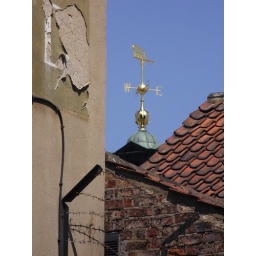
Barker Lane, York. You can see the rest of the ghost sign on the wall in my 'Harvey-Scruton' pic.